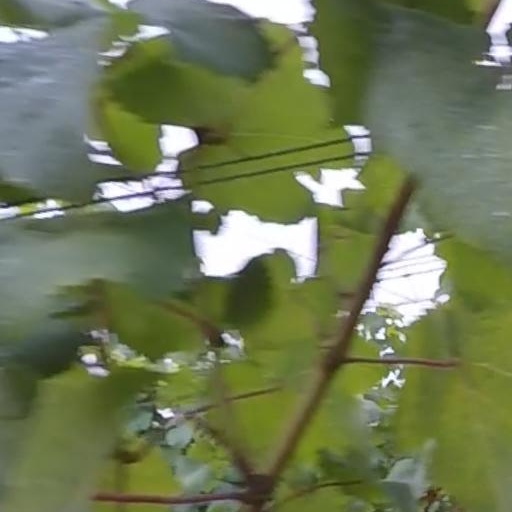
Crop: grape